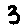
Label: 3